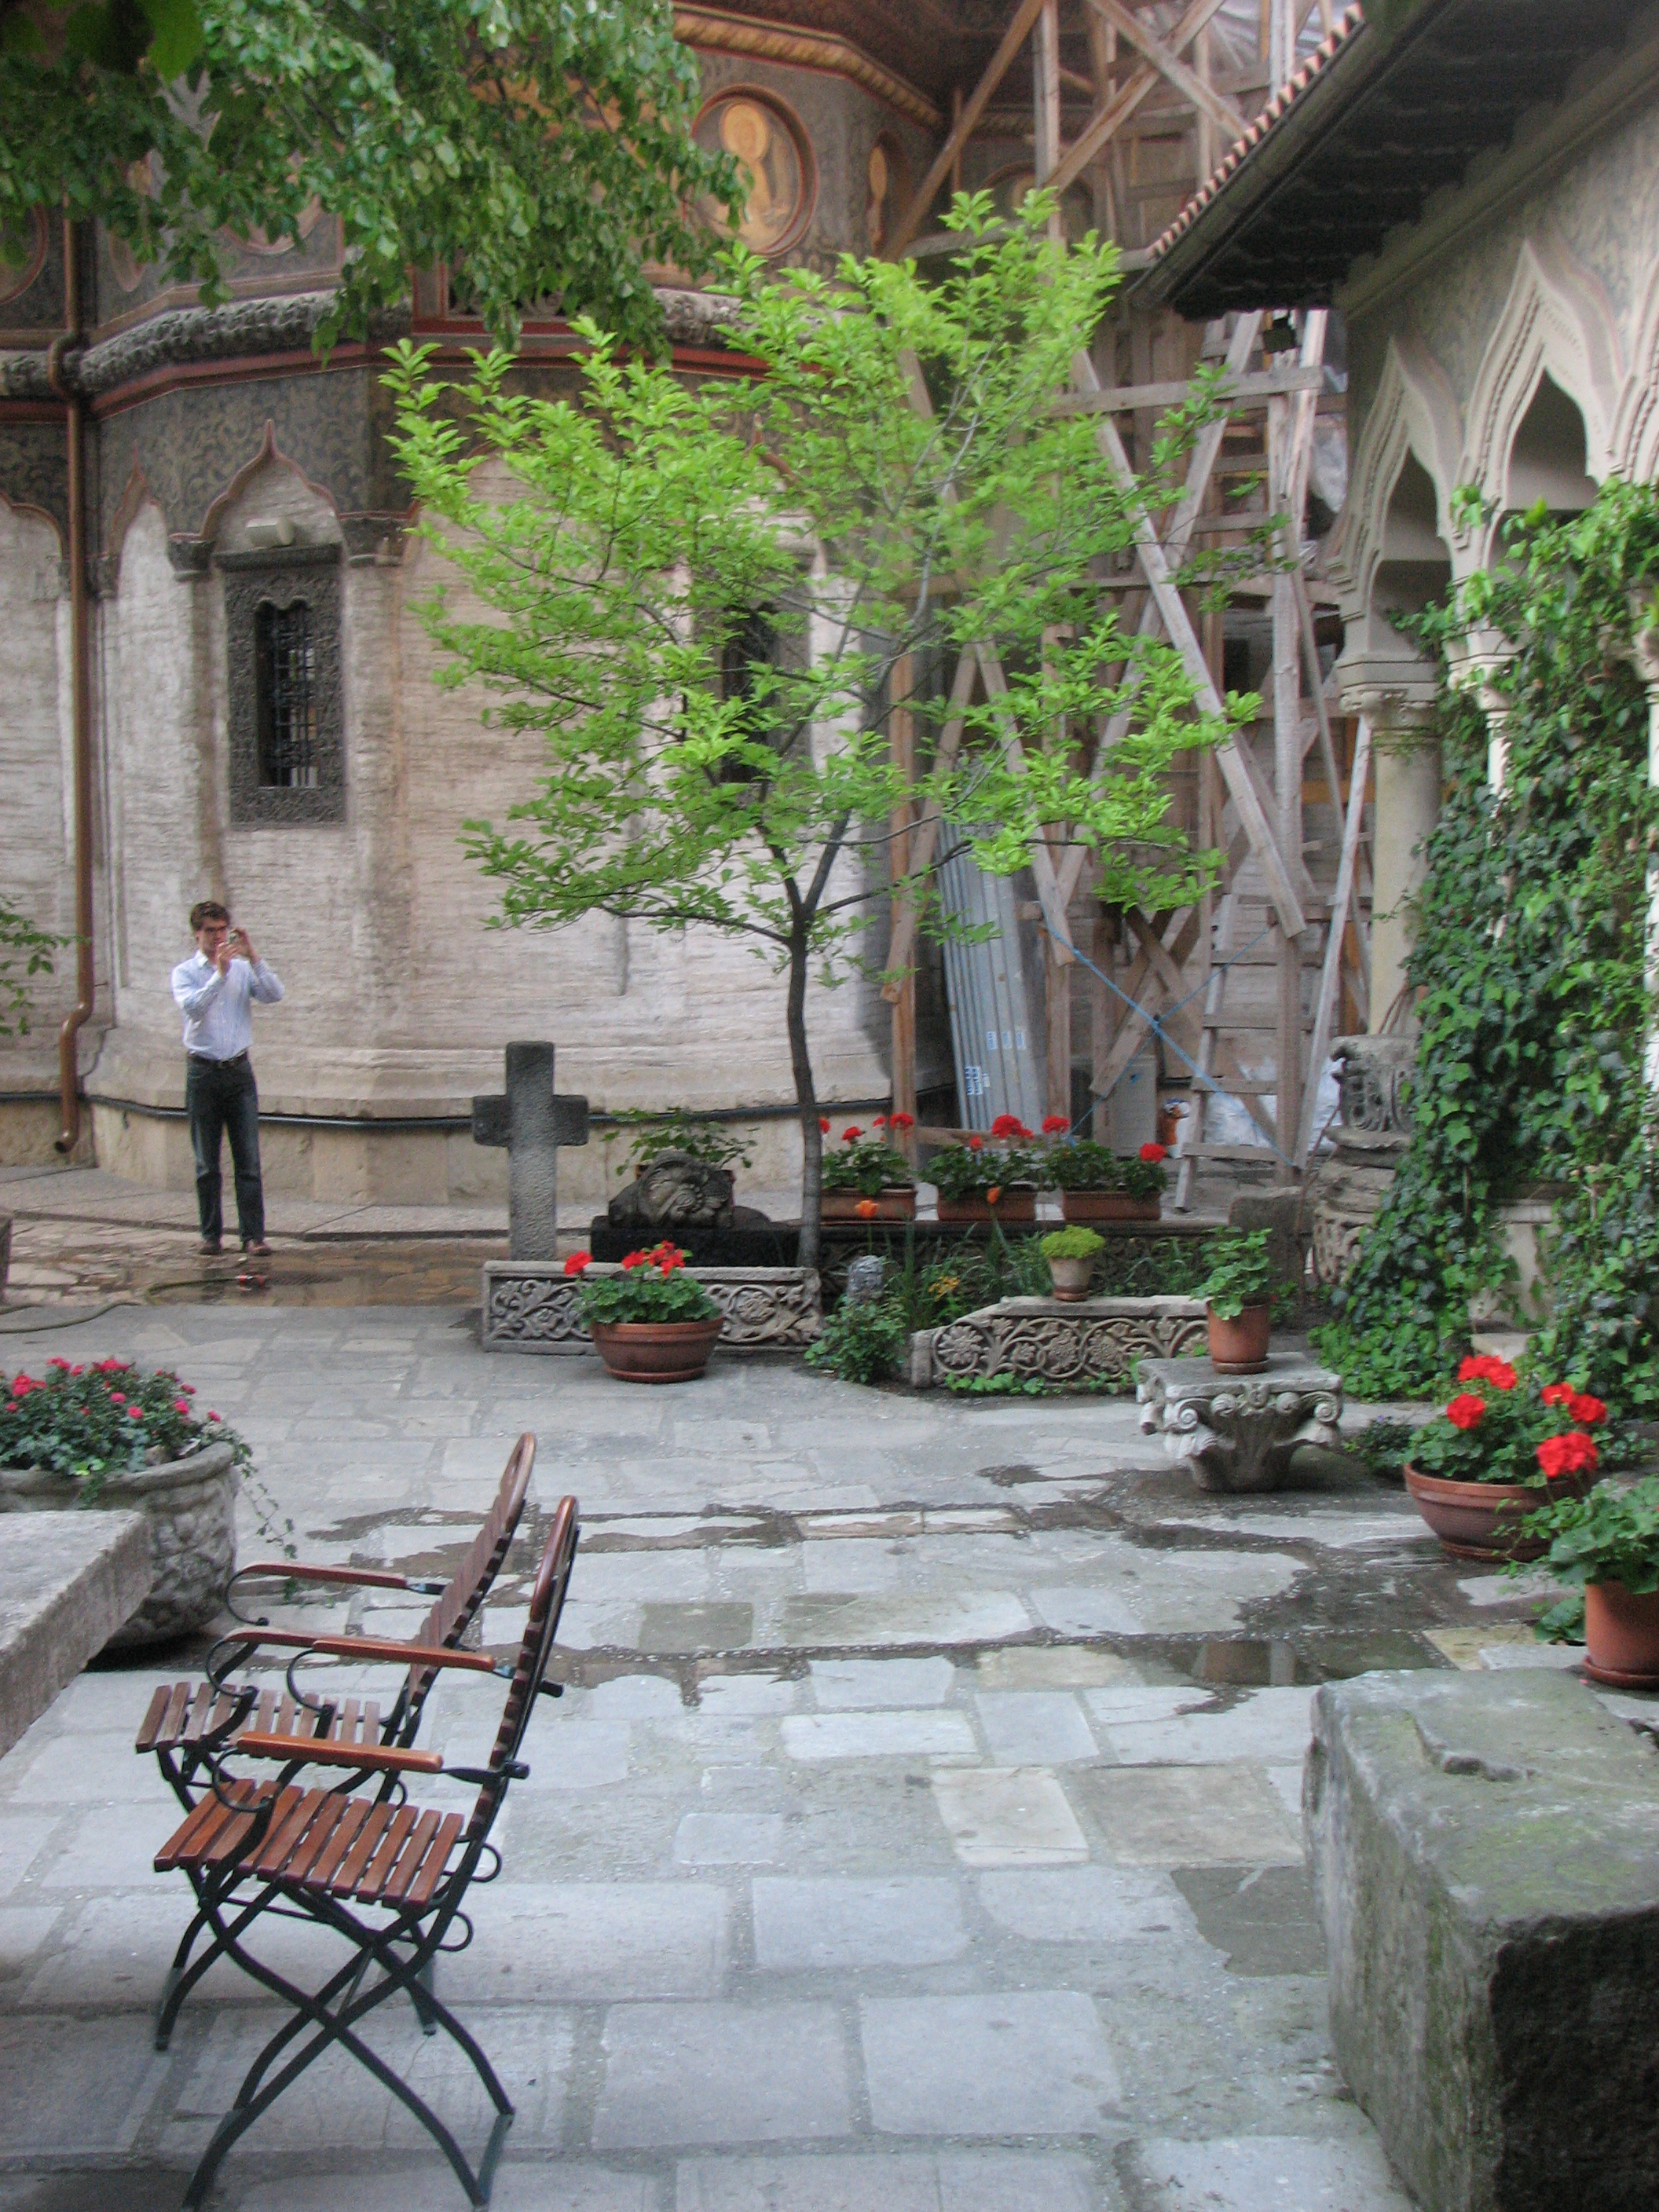
architecture, photography, flower, building, home, walkway, photo, village, europe, cottage, backyard, religion, church, garden, christian, photos, religious, free, de, courtyard, churches, fotografie, christianity, romana, orthodox, eastern, estate, yard, romania, bor, biserica, arhitectura, orthodoxy, romanian, ortodoxa, ortodox, ortodoxia, ortodoxie, ecclesiastical, bisericeasc, cladire, edificiu, stavropoleos, cre tinism, cre tin, outdoor structure